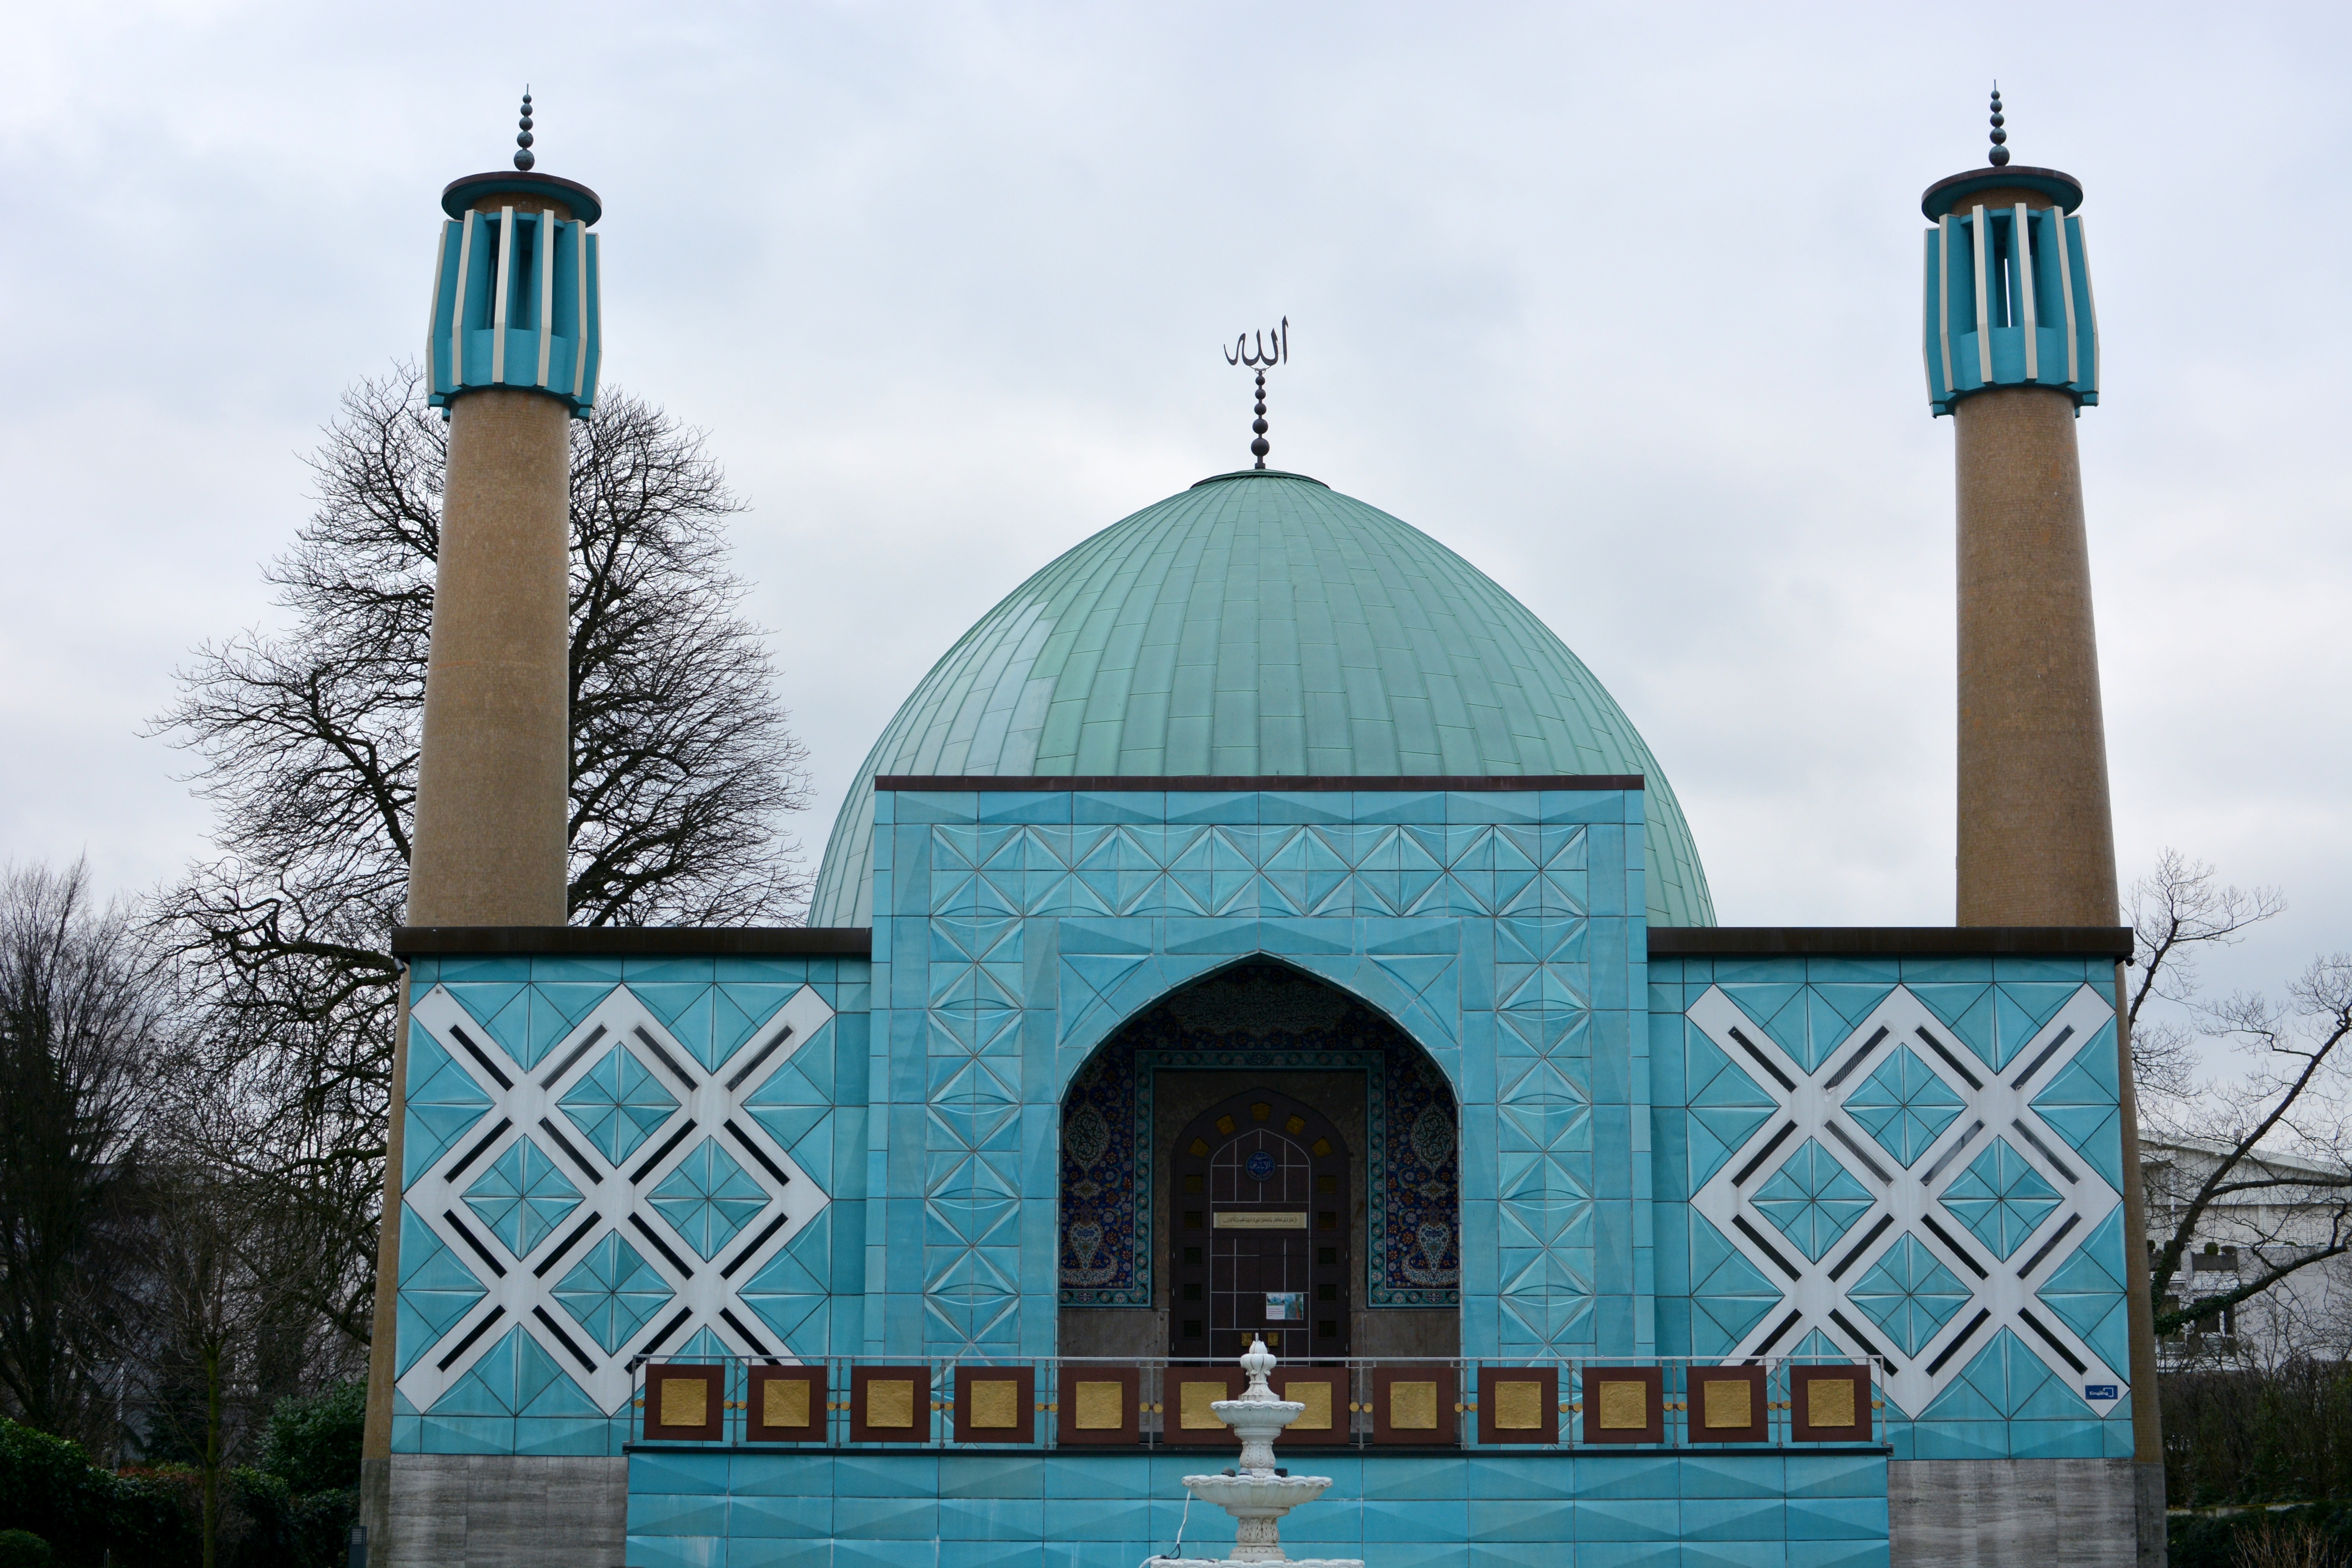
building, tower, landmark, chapel, place of worship, mosque, islam, iran, hamburg, blue mosque, on the alster, shia